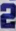
Number: 2